Gator Guard Drill Team

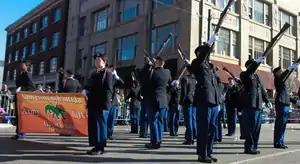
Gator guard performing at Mardi Gras parades, 2016.

The Gator Guard Drill Team was founded in 1953 at the University of Florida. The drill team was formed by cadets from the University of Florida ROTC program. The Gator Guard performs annually at the University of Florida's Homecoming Parade, as well as the Krewe of Mid-City and King Rex parades at the New Orleans Mardi Gras. The Drill Team uses M1903 rifles with 8-inch bayonets for all performances. In addition, the Gator Guard also performs Color Guard ceremonies for the University of Florida, the SEC, and the MLB. The Gator Guard was modeled after the 3rd United States Infantry Regiment, "The Old Guard." The team makes an annual trip to Washington D.C. to train with The Old Guard.